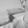
ASL letter: H